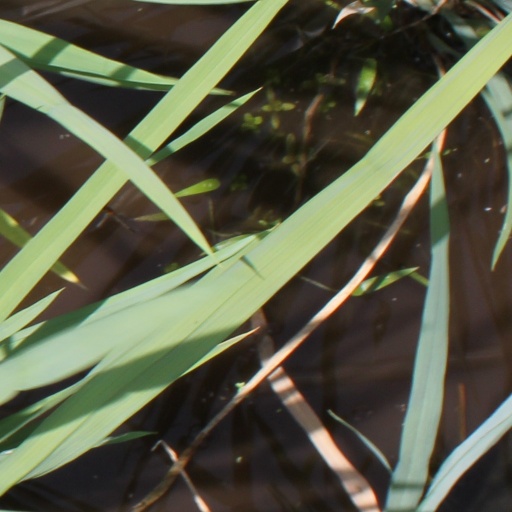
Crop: rice